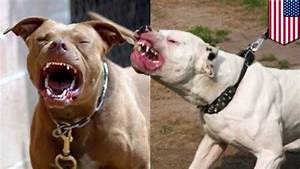
Label: cane